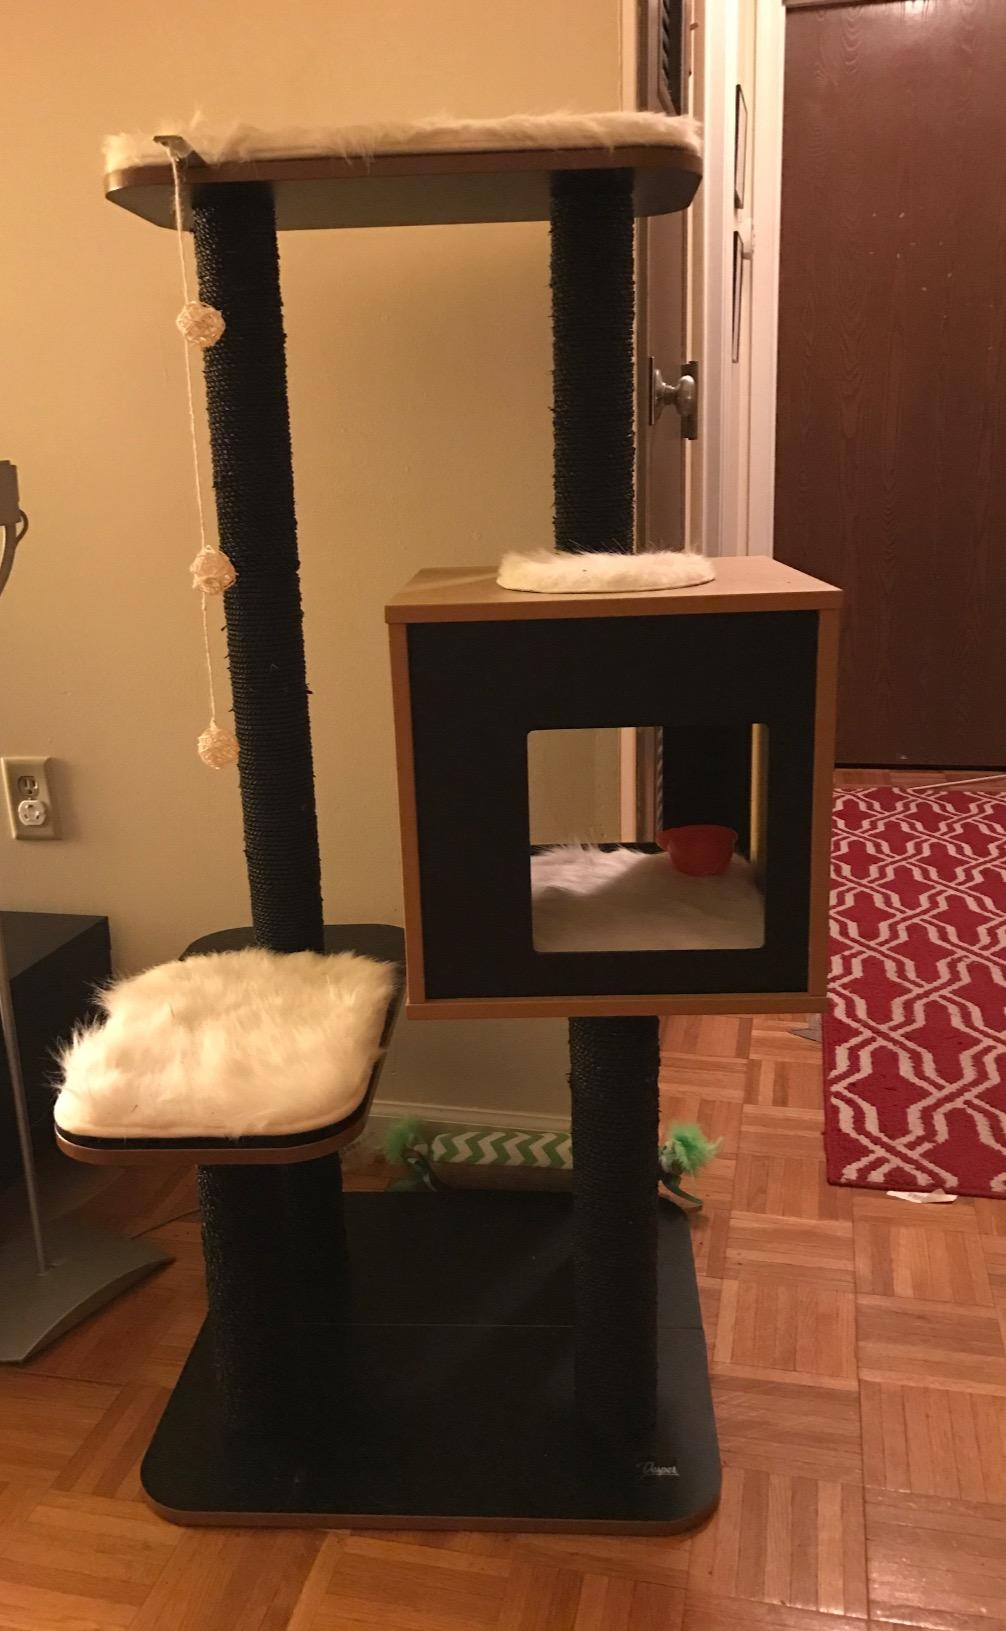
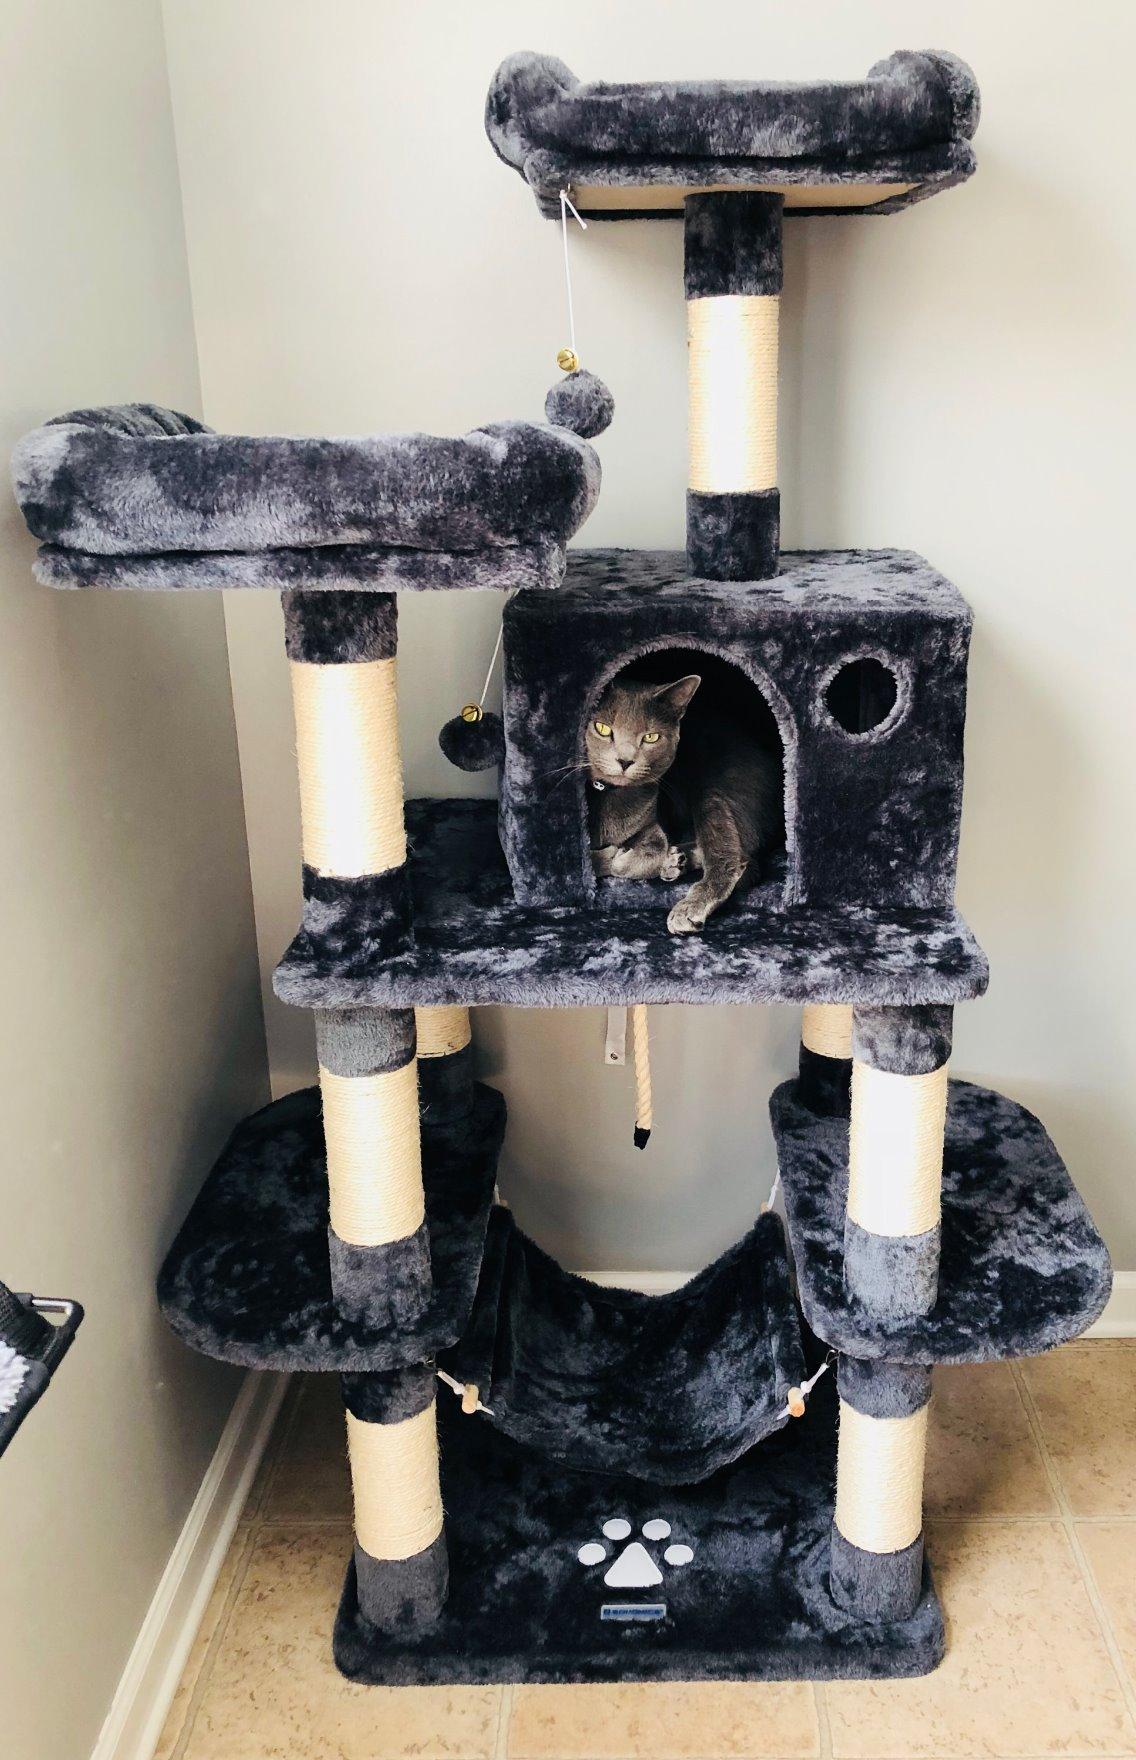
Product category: items_cat tree
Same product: no